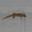
Label: lizard